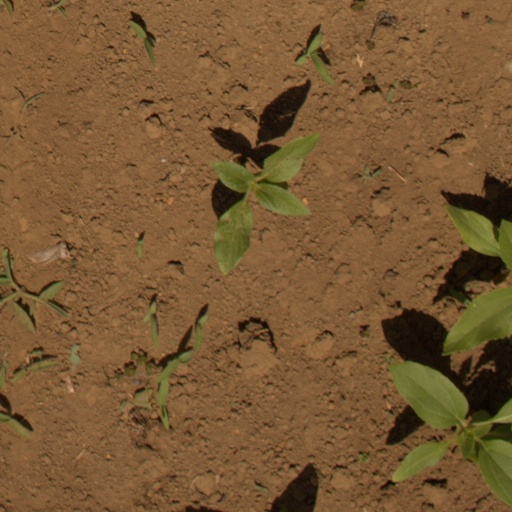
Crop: Jerusalem artichoke